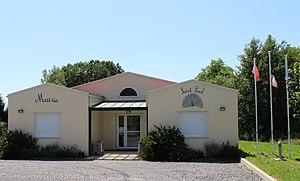
Mairie de Saint-Paul (Hautes-Pyrénées)
Saint-Paul est une commune française située dans le département des Hautes-Pyrénées, en région Occitanie.